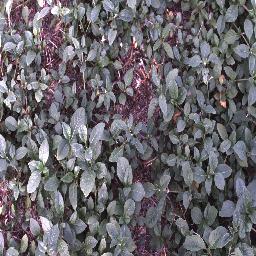
Label: negative